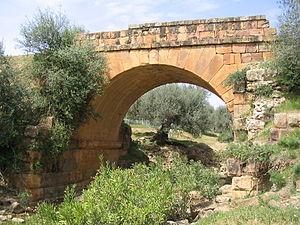
pont romain This is a photo of the protected monument identified by the ID 32-23 in Tunisia.
Cette liste des monuments classés du gouvernorat de Jendouba est une liste des monuments historiques et archéologiques protégés et classés du gouvernorat de Jendouba, établie par l'Institut national du patrimoine de Tunisie.
Thuburnica est un site archéologique tunisien situé dans le gouvernorat de Jendouba, plus précisément dans la délégation de Ghardimaou, au lieu-dit actuel El Galâa.
Cette liste de ponts romains ne comprend que des ponts encore existants ou dont les vestiges sont encore très discernables.
Cette liste des sites archéologiques de Tunisie donne un aperçu des sites archéologiques répartis sur le territoire de l'actuelle Tunisie.